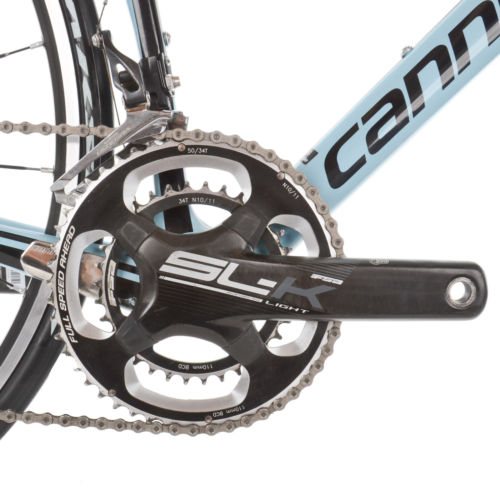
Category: bicycle